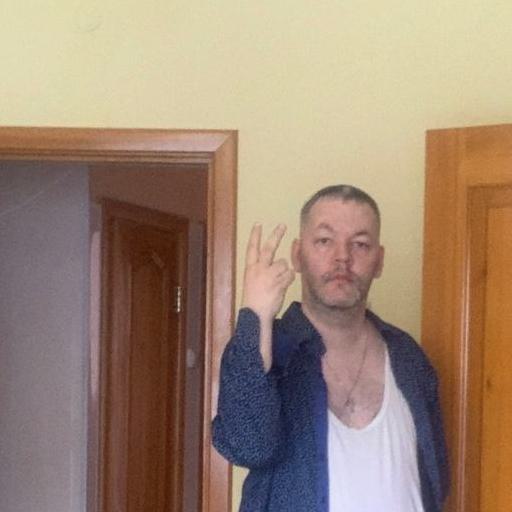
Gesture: peace_inverted